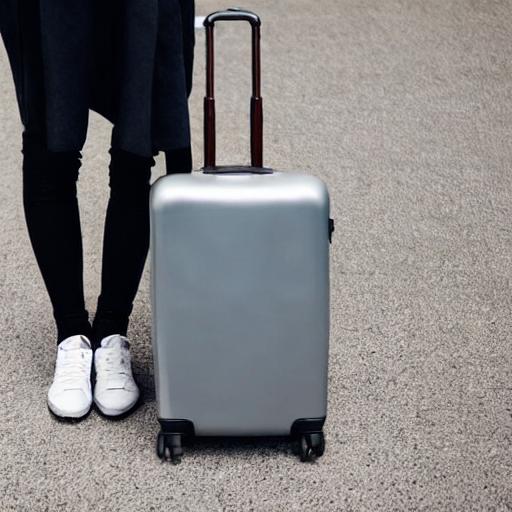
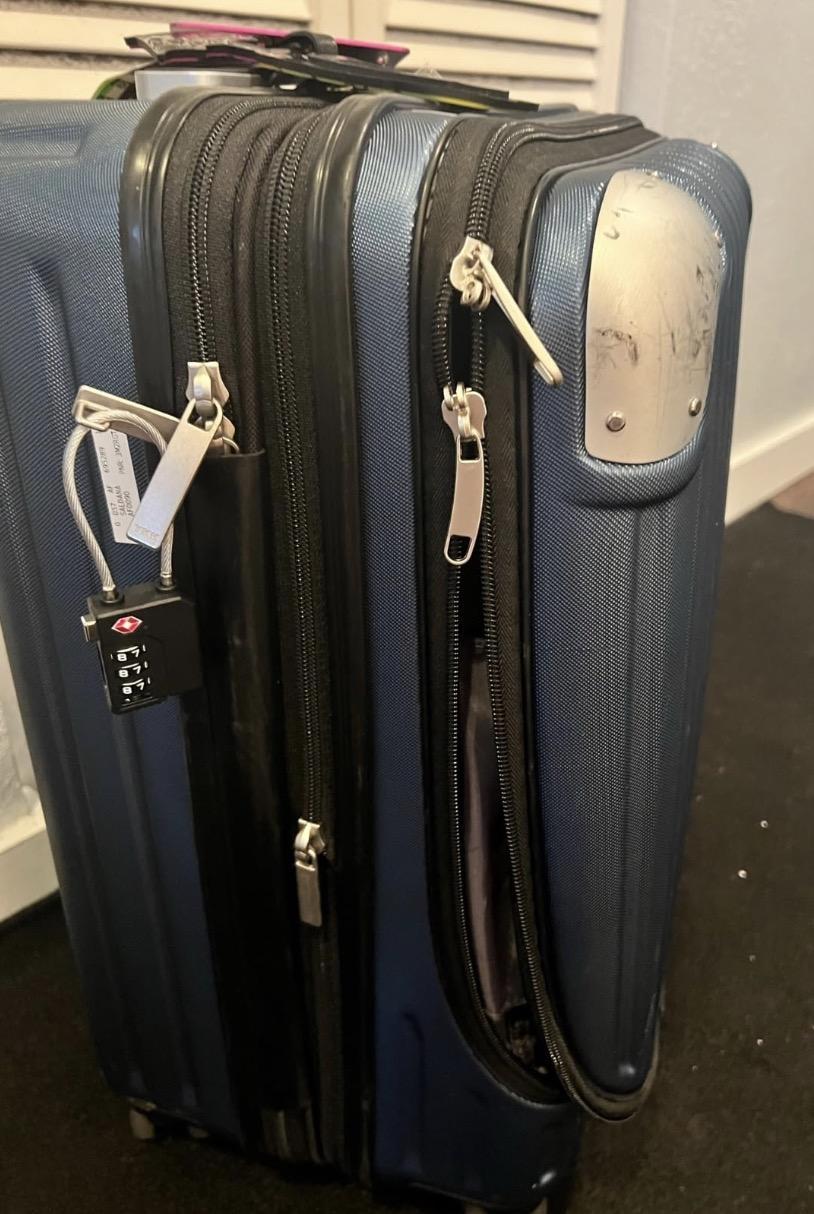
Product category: items_tea
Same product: no